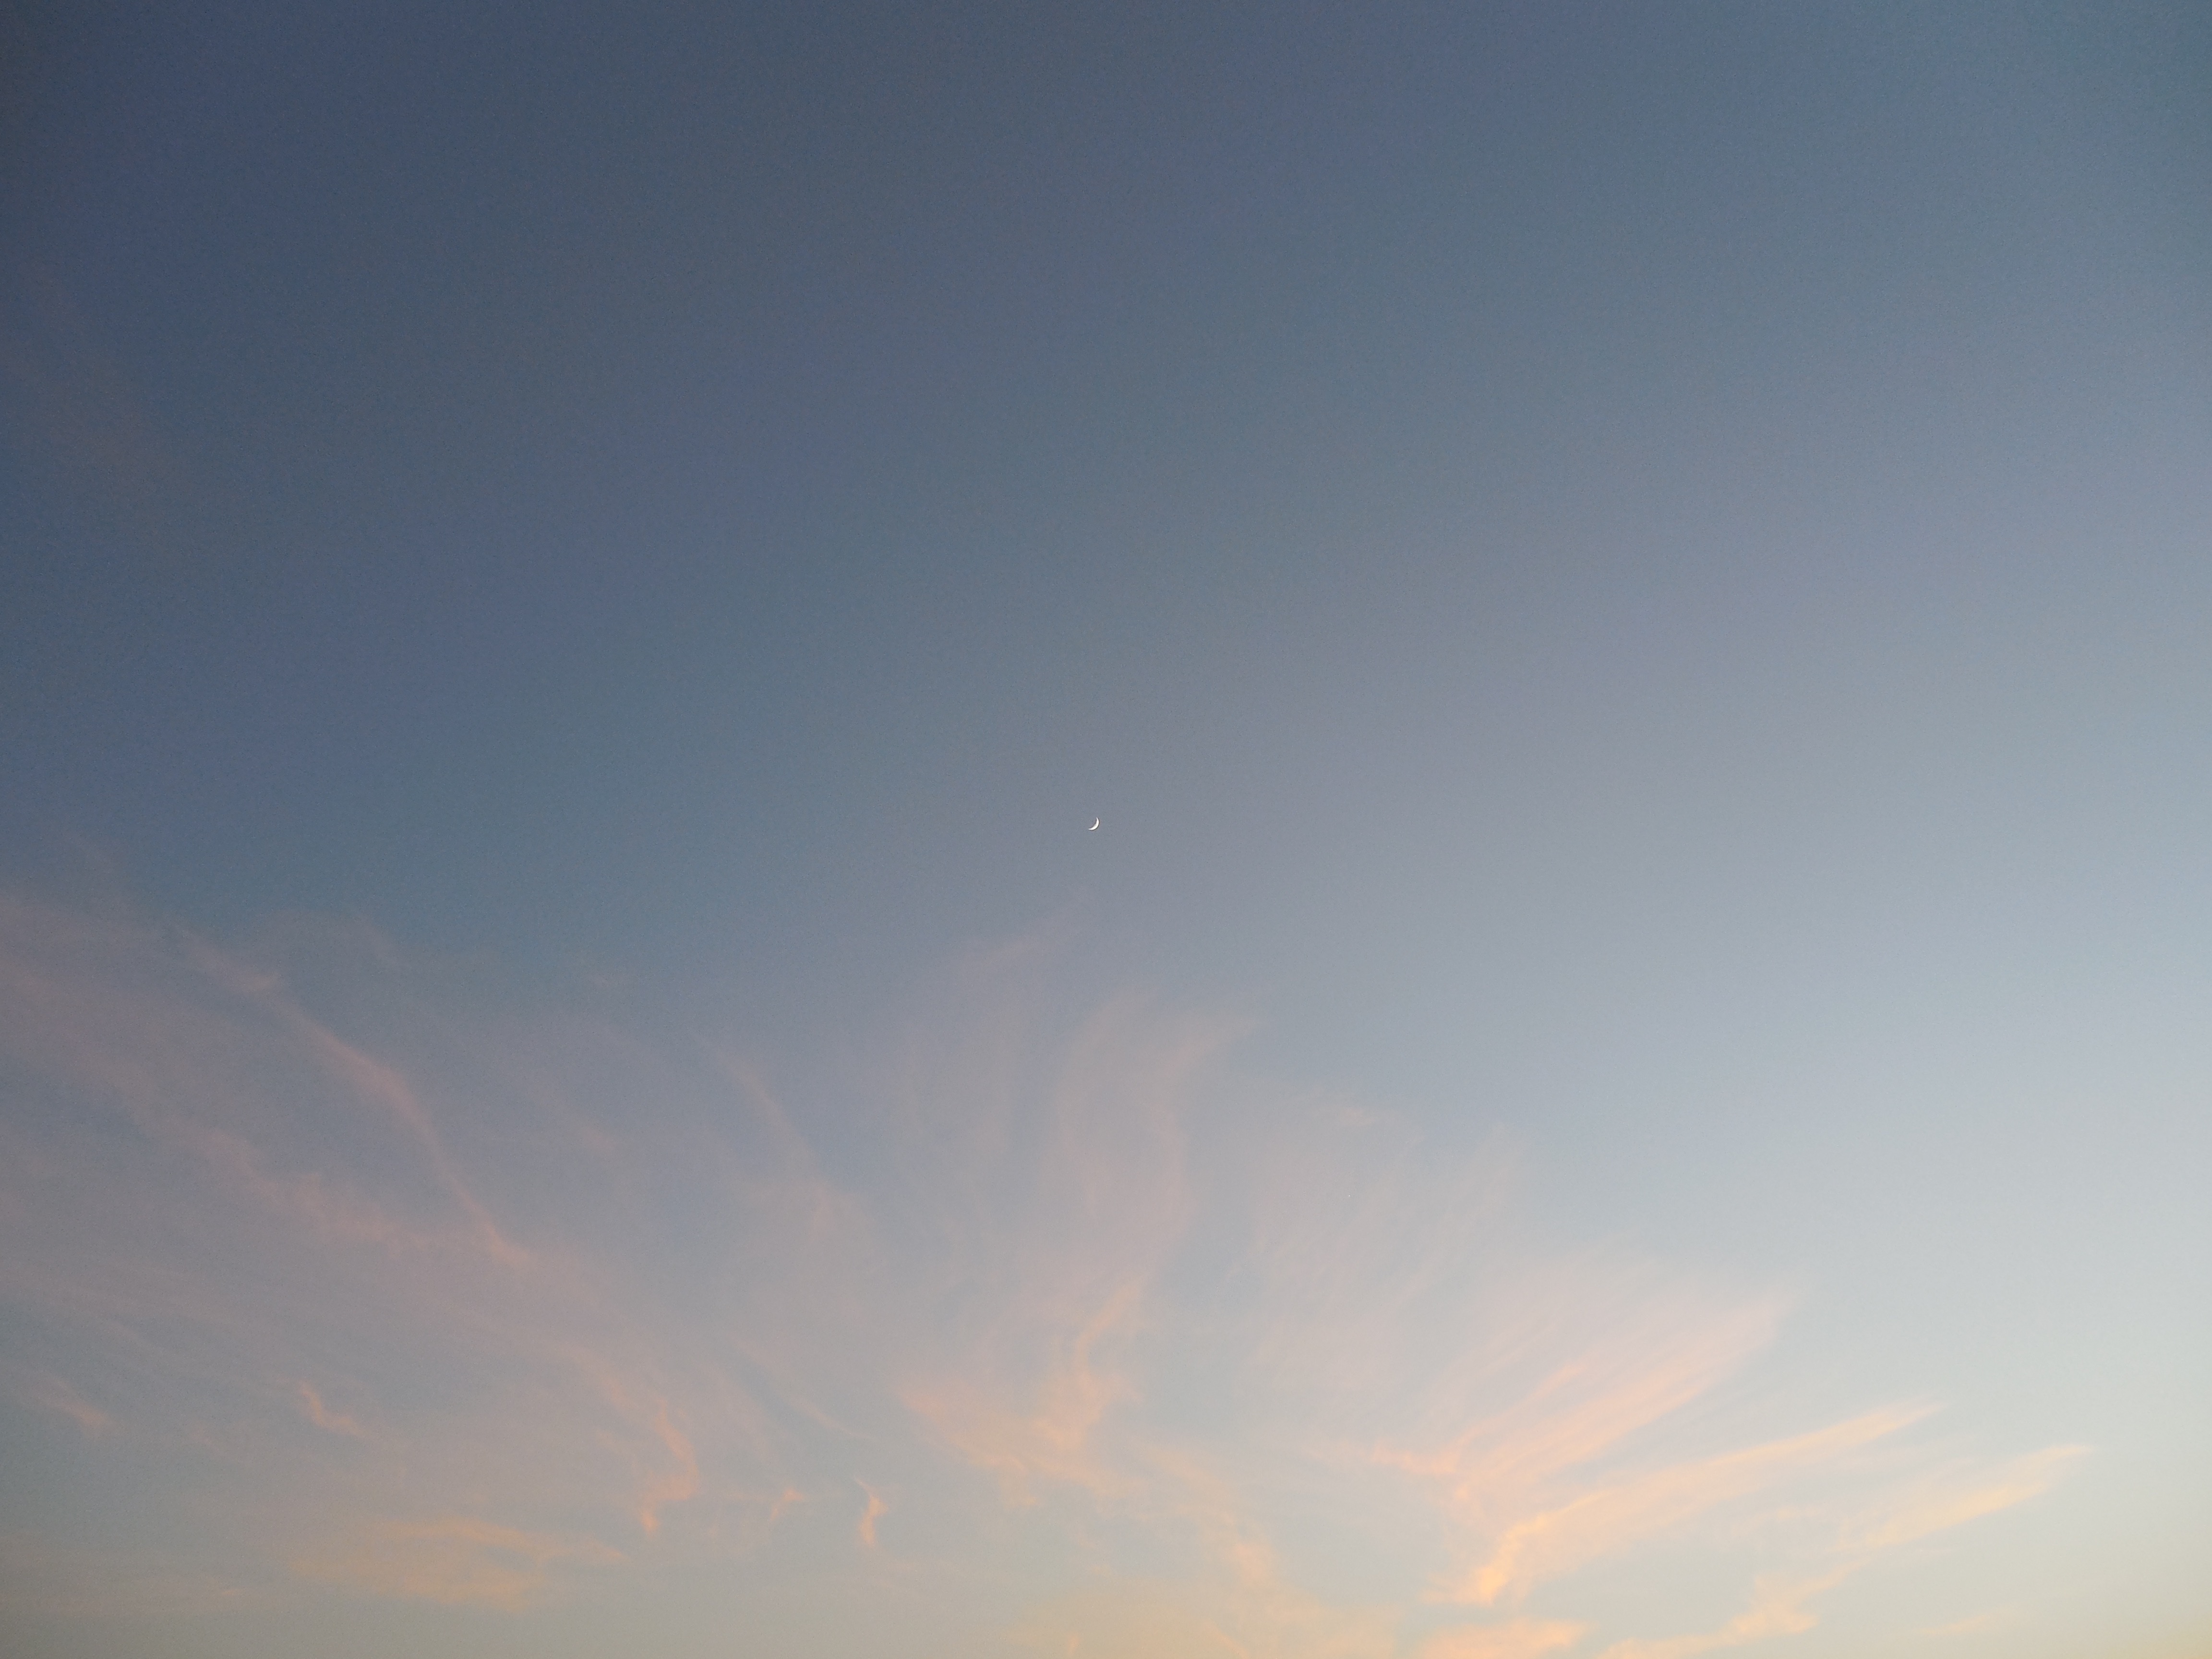
sea, horizon, cloud, sky, sunrise, sunset, sunlight, morning, dawn, atmosphere, dusk, daytime, evening, afterglow, meteorological phenomenon, atmosphere of earth